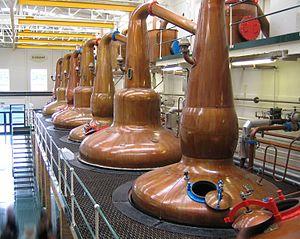
Glen Grant est une célèbre distillerie de whisky single malt située à Rothes dans le Speyside en Écosse.